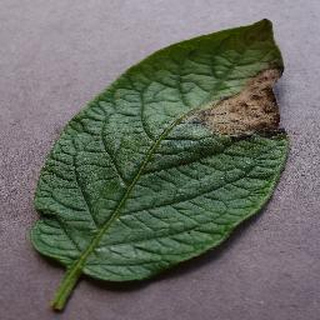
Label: potato_late_blight